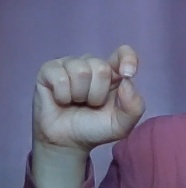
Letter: fa